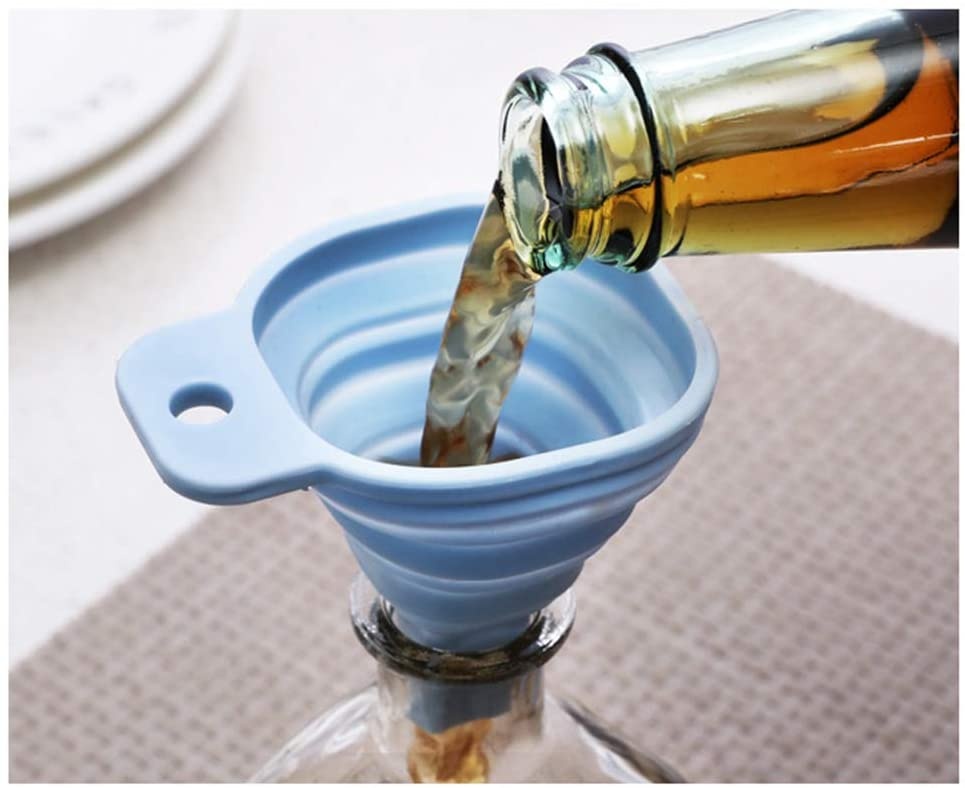
Flexible Silicone Foldable Kitchen Funnel for Liquid / Powder Transfer Hopper Food (Small)
Kitchen Small Size Silicone Collapsible / Foldable Funnel (Multicolor) This Silicon Funnel is a great addition to your kitchen tools and gadgets. Made from durable, long-lasting food-grade silicon, this funnel is ideal for transferring both liquid and dry ingredients from one container to another. Other than oils, it can be used to transfer ingredients like sugar, tea, etc. The funnel is Heat-Resistant (230 Degree Celsius) and Cold Resistant (-30 Degree Celsius). Its collapsible design is great for storage. Pull into shape for using and collapse it for easy and convenient storage in small spaces like drawers. This funnel is top rack dishwasher safe. Food Grade Silicone Funnel We bring to you these food grade silicone funnels for kitchens. The silicone material helps to transfer liquids and fluids smoothly. Usability The design and the material of the funnel make it ideal for transferring liquids. A simple yet helpful tool, its narrow spout ensures that the funnel fits inside almost all bottles for easy transferring of liquids, thus making your life in the kitchen a lot easier and hassle-free. Easy to Store and Clean The silicone material makes the funnels very easy to clean. Additionally, the funnels feature an extended flap with a hole in it which makes it easy to store the funnels by hanging them from a convenient spot. Features Portable, useful and durable. Heat-resistant silicone funnel for kitchen & cooking use. A stylish addition to your kitchen, suit for transferring liquids. Collapsible, can be put into a small box or hanged up with a small hole on it, saving space. Use in kitchen, bathroom, shop, garage.
Brand: Gadgerty India
Category: Home & Garden > Kitchen & Dining > Kitchen Tools & Utensils > Funnels